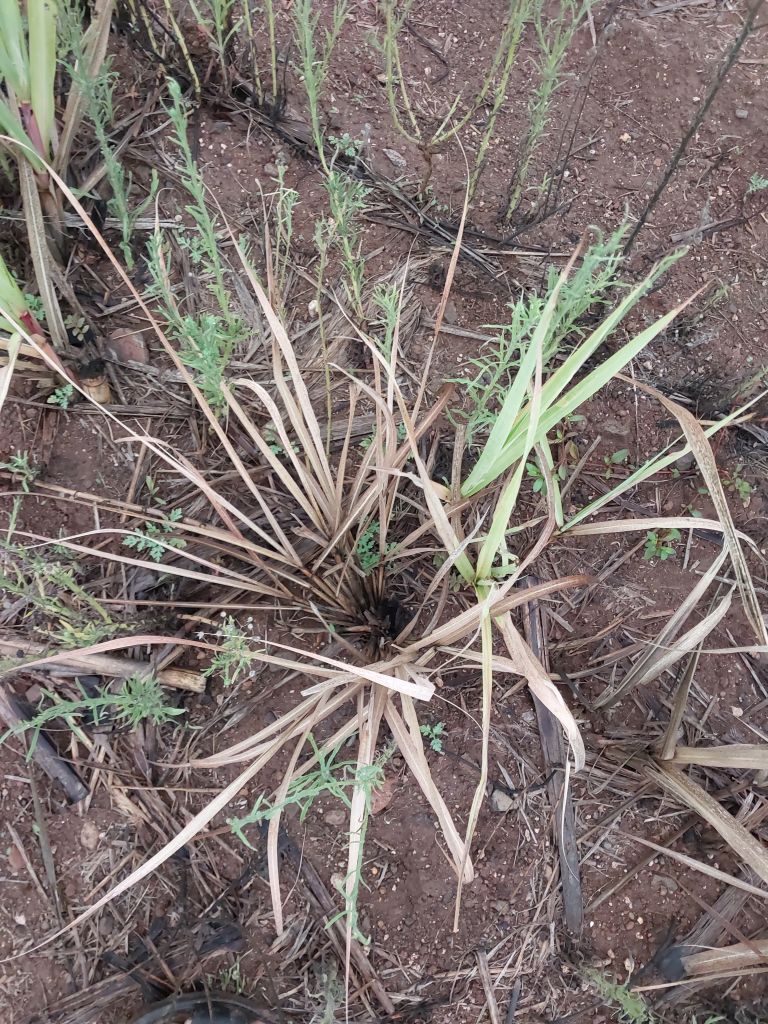
Label: Sett Rot